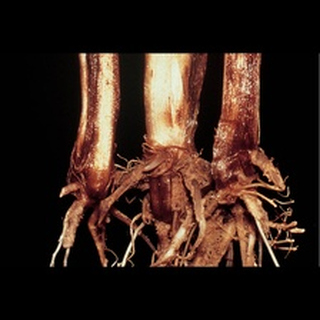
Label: wheat_common_root_rot